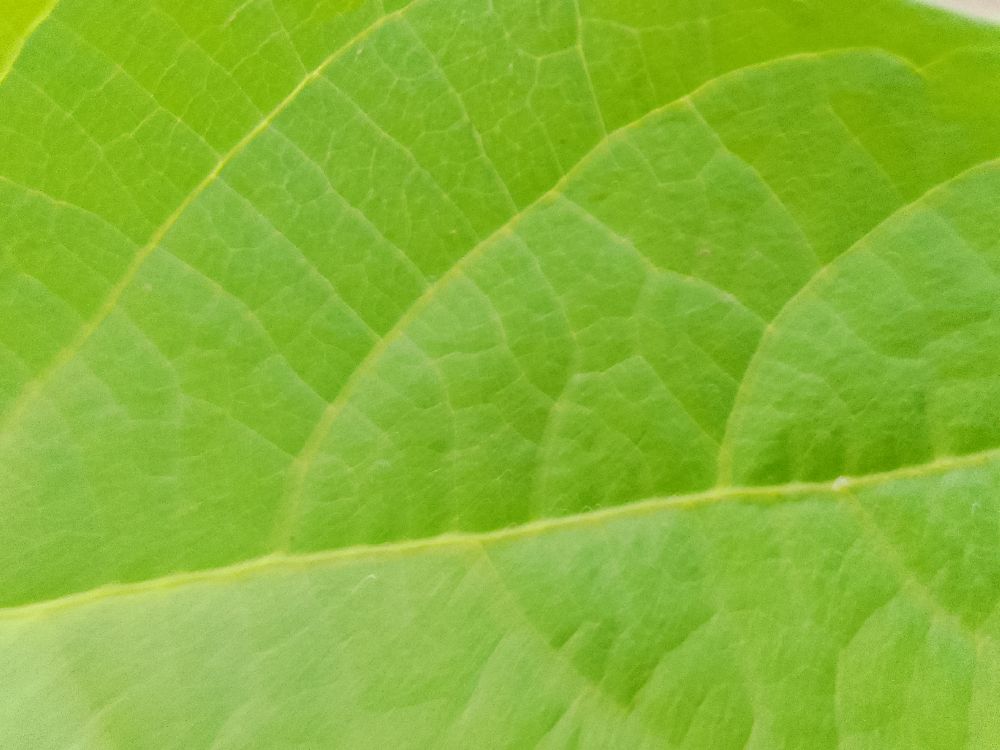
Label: healthy